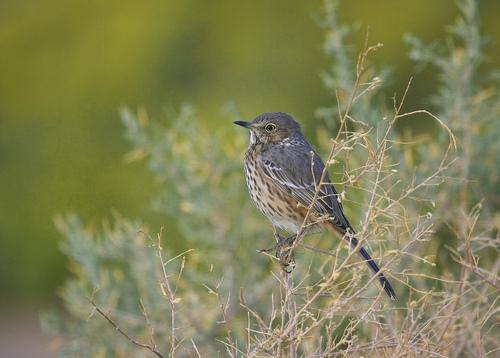
A photo of a sage thrasher